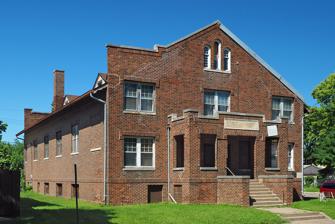
Building: Serbian Home
Country: United States of America
Year built: 1924
United States historic place Serbian Home U.S. National Register of Historic Places The Serbian Home from the east-southeast Show map of Minnesota Show map of the United States Location South St. Paul, Minnesota Coordinates 44°53′5″N 93°2′15″W / 44.88472°N 93.03750°W / 44.88472; -93.03750 Built 1923–24 Architect Anthony Mleczko NRHP reference No. 92000257 Added to NRHP March 26, 1992 The Serbian Home is a two-story brick building, that was built in 1924 in South Saint Paul in the U.S. state of Minnesota . It was built as a community center for Serbian immigrants who worked in the meatpacking industry . It served as a museum respecting the multitude of ethnic groups who have made the city their home until 2020, when it was purchased and renovated by Serbian immigrant Aleksandar Stojmenovic to serve as an event center. References